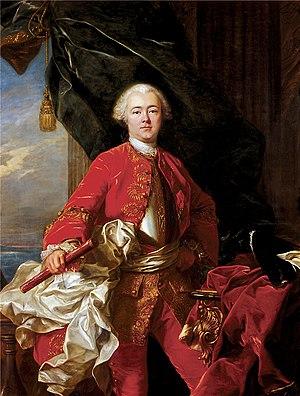
Honoré III, né Honoré Camille Léonor Grimaldi de Goyon de Matignon le 10 novembre 1720 à Paris et mort le 21 mars 1795 dans la même ville, est prince souverain de Monaco et duc de Valentinois de 1733 à 1793.
La maison Grimaldi est l'une des plus puissantes familles de l'ancienne République de Gênes. L'empereur romain germanique Henri VI a concédé le rocher de Monaco à Gênes en 1191, à charge pour celle-ci d'y édifier une forteresse, qui ne commencera à voir le jour qu'en 1215 et qui deviendra par la suite le palais princier.
L'ordre de succession au trône de Monaco est l'ordre dans lequel sont appelés au trône de la principauté de Monaco les membres éligibles des branches subsistantes de la famille princière de Monaco — toutes issues d'Honoré II, héritier des seigneurs de Monaco, qui prit, le premier, à partir de 1612, le titre de « prince et seigneur » de Monaco —, et traite des droits éventuels de leurs représentants d'accéder au trône monégasque.